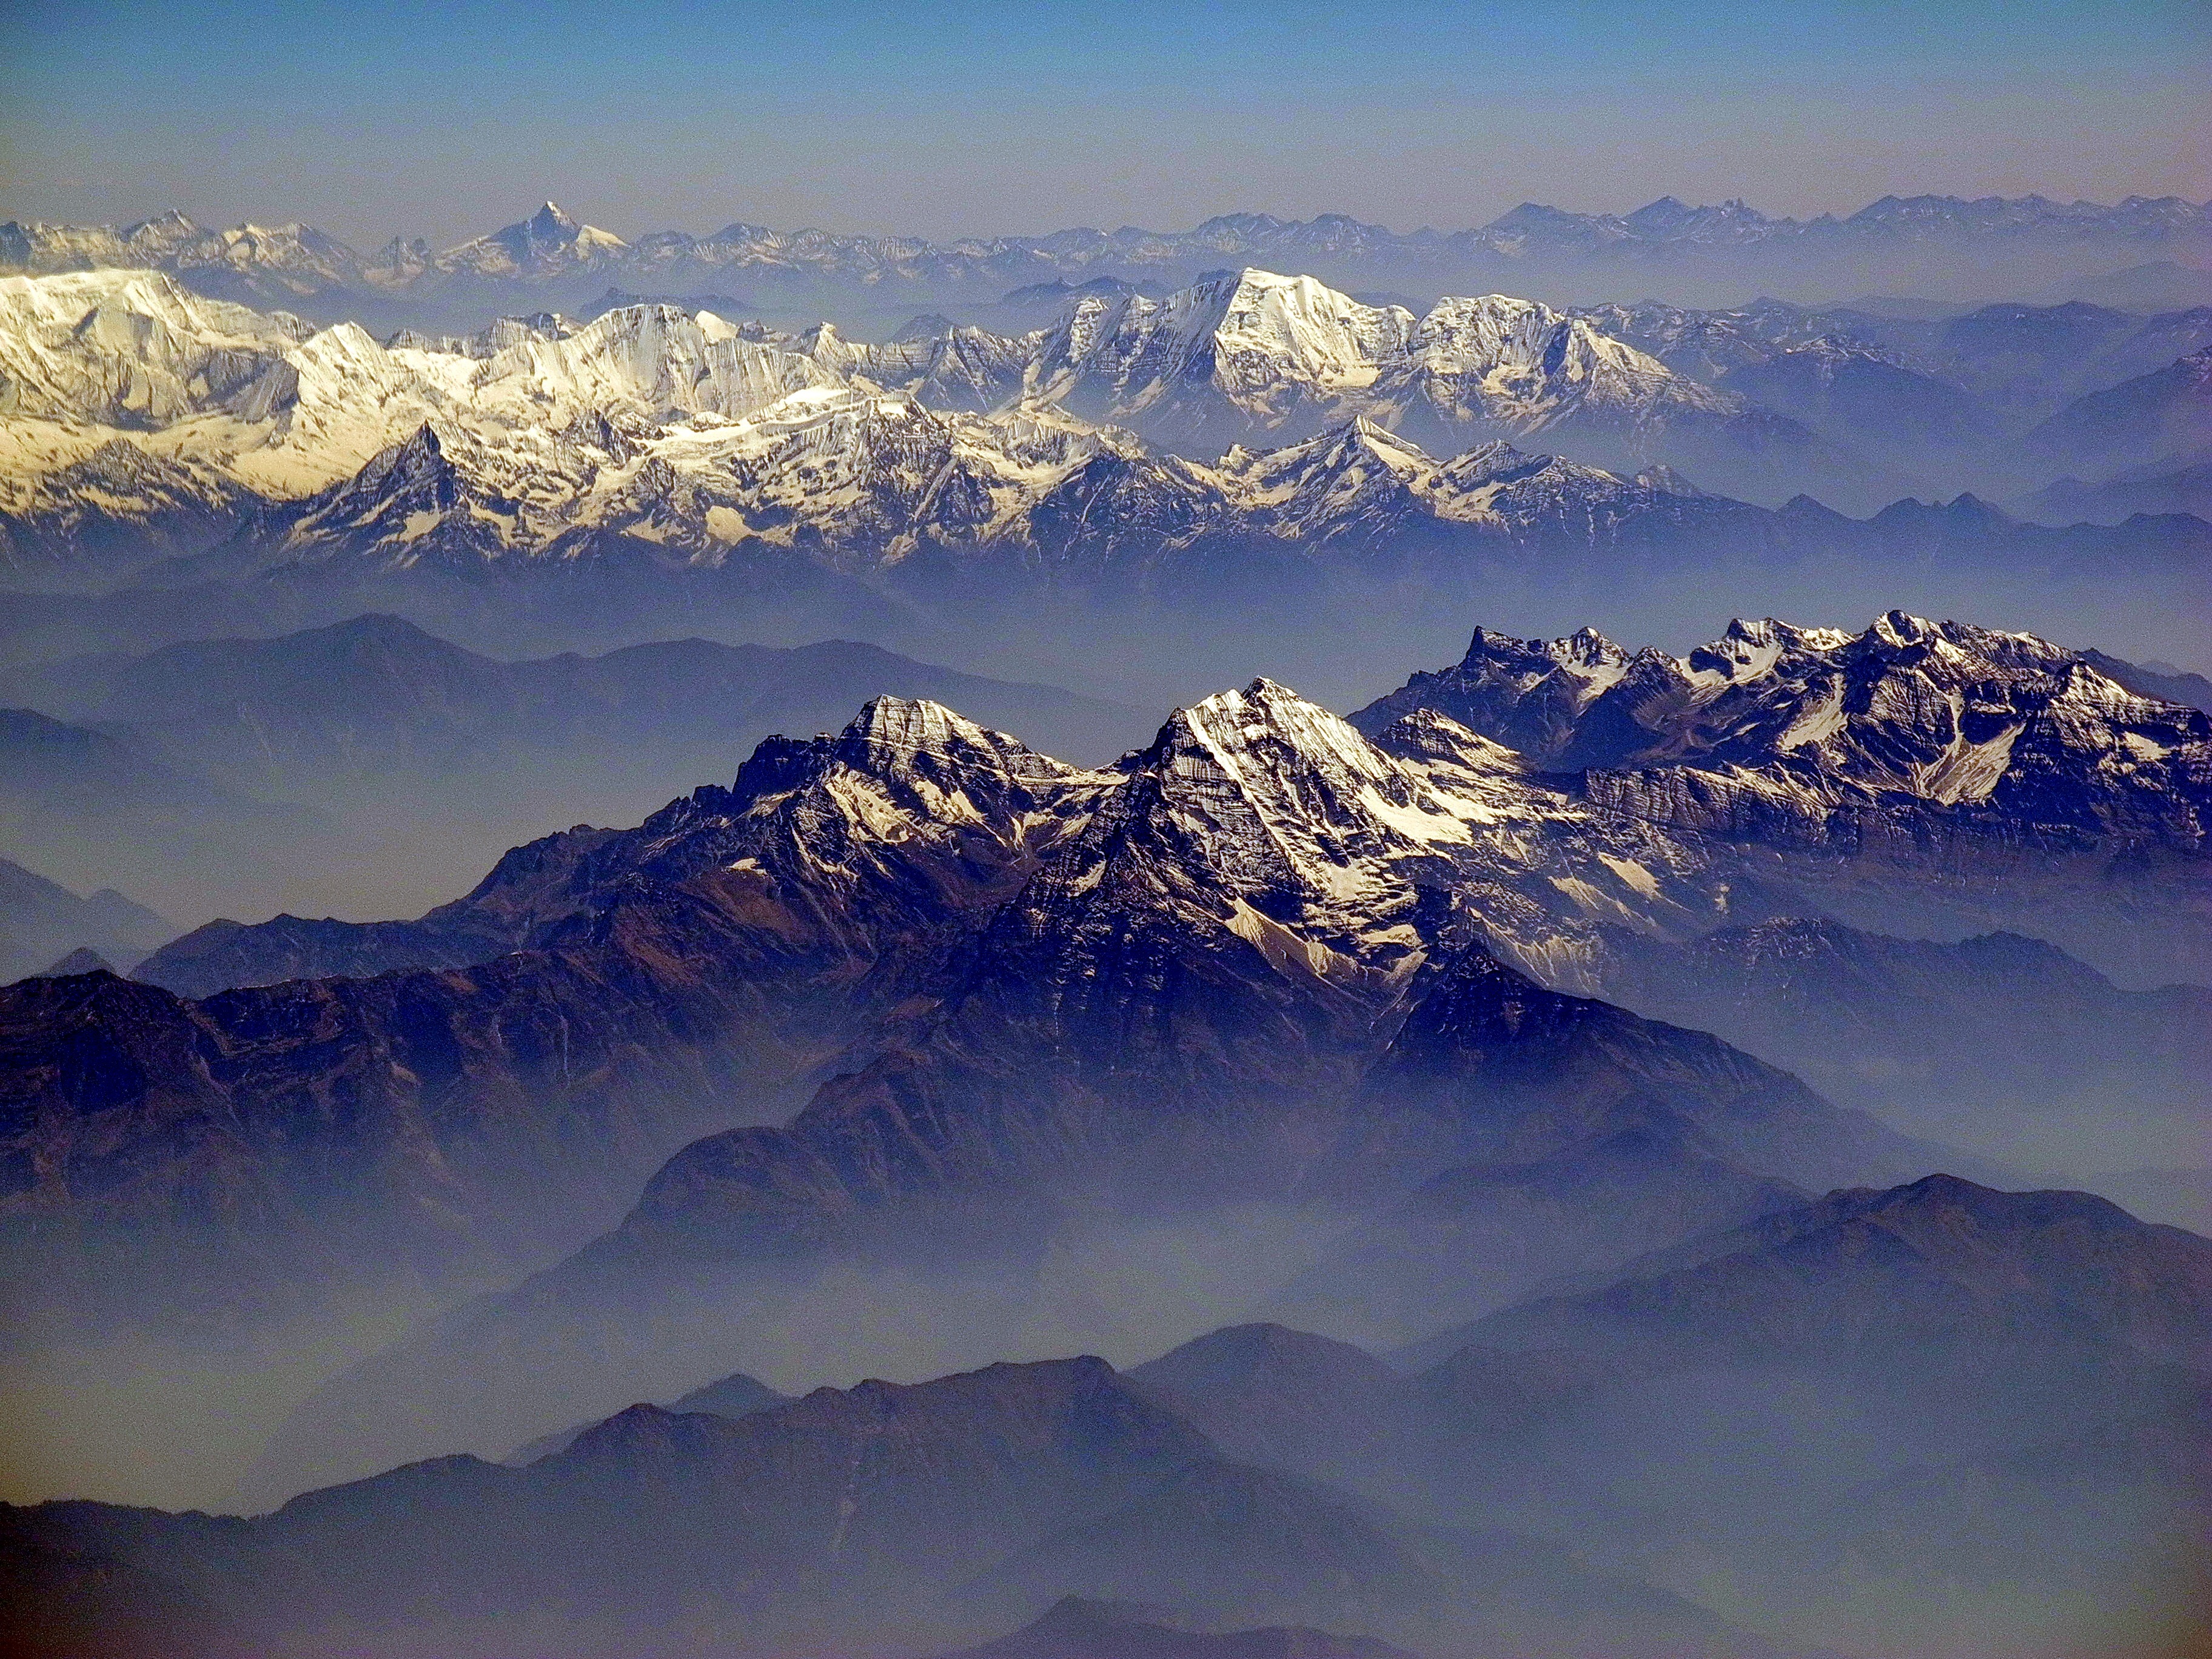
landscape, nature, wilderness, mountain, snow, winter, cloud, sky, fog, sunrise, mist, morning, hill, dawn, valley, mountain range, dusk, remote, weather, landmark, gorge, ridge, summit, outside, clouds, mountains, alps, ravine, plateau, vista, famous, himalayas, landform, geographical feature, atmospheric phenomenon, mountainous landforms